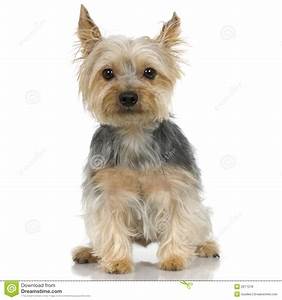
Label: dog